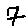
Label: 7